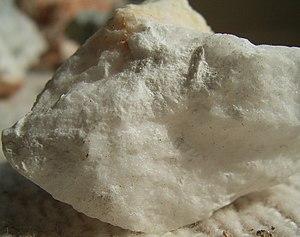
Le gypse, dénommé aussi gypsite, ou pierre à plâtre, est une roche tendre saline ou une évaporite commune, voire abondante, entièrement cristallisée, composée principalement du minéral gypse, un sulfate doublement hydraté de calcium, décrite par la formule CaSO₄ · 2 H₂O et qui constitue le premier fin dépôt dans les marais salants. Elle possède un domaine de stabilité assez étendu, mais en général dans des conditions haute température et de migration aisée d'eau, cède sa place à l'anhydrite, plus dense et plus dure. Sa texture cristalline est en général moyenne à fine, elle peut être granulaire à fibreuse.